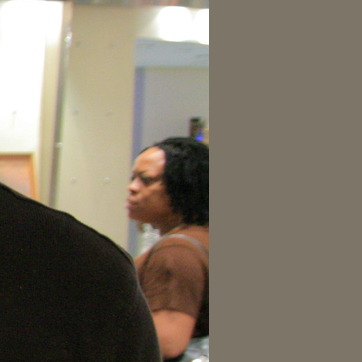
Material: hair